Khalifa Ezzat

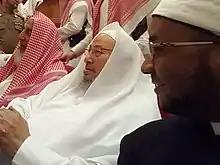
Meeting with the Grand Mufti of Saudi and Qaradawi

Khalifa, alongside nine members of the Council of Imams and Rabbis, visited Srebrenica in commemoration of the genocide of 1995 which killed 8,372 Bosnisan Muslims. In this visit, Khalifa was spreading the message of tolerance and coexistence.